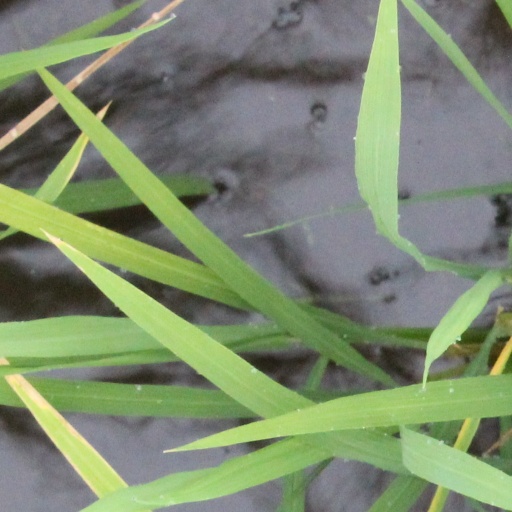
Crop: rice